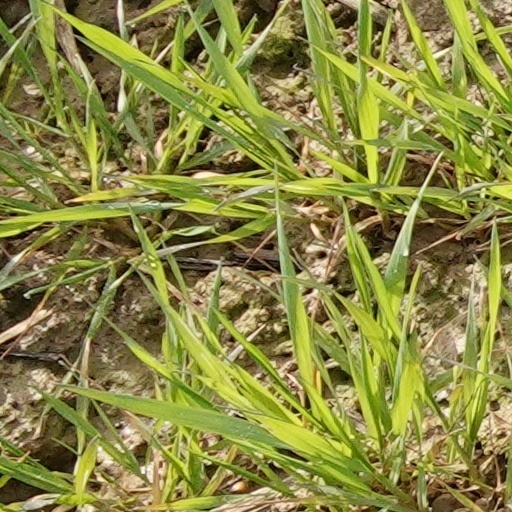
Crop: wheat